Jean Michel Prosper Guérin

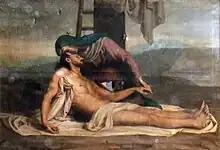

Jean Michel Prosper Guérin (1838 – 28 September 1917) was a 19th-century French painter. He studied in the Académie des Beaux-Arts where he was a pupil of painters like Flandrin. His son, Charles-François-Prosper Guérin (1875–1939) was also a painter.